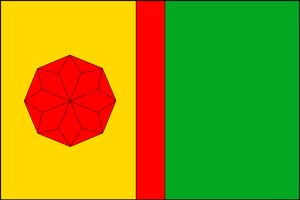
Ratboř est une commune du district de Kolín, dans la région de Bohême-Centrale, en République tchèque. Sa population s'élevait à 572 habitants en 2018.